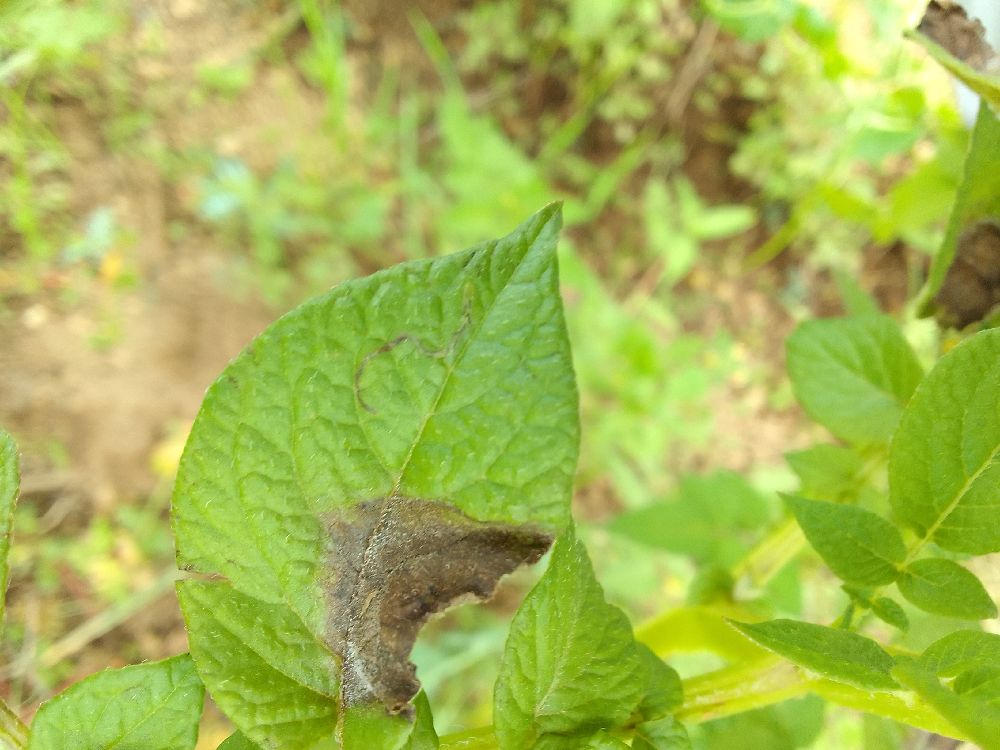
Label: Late blight